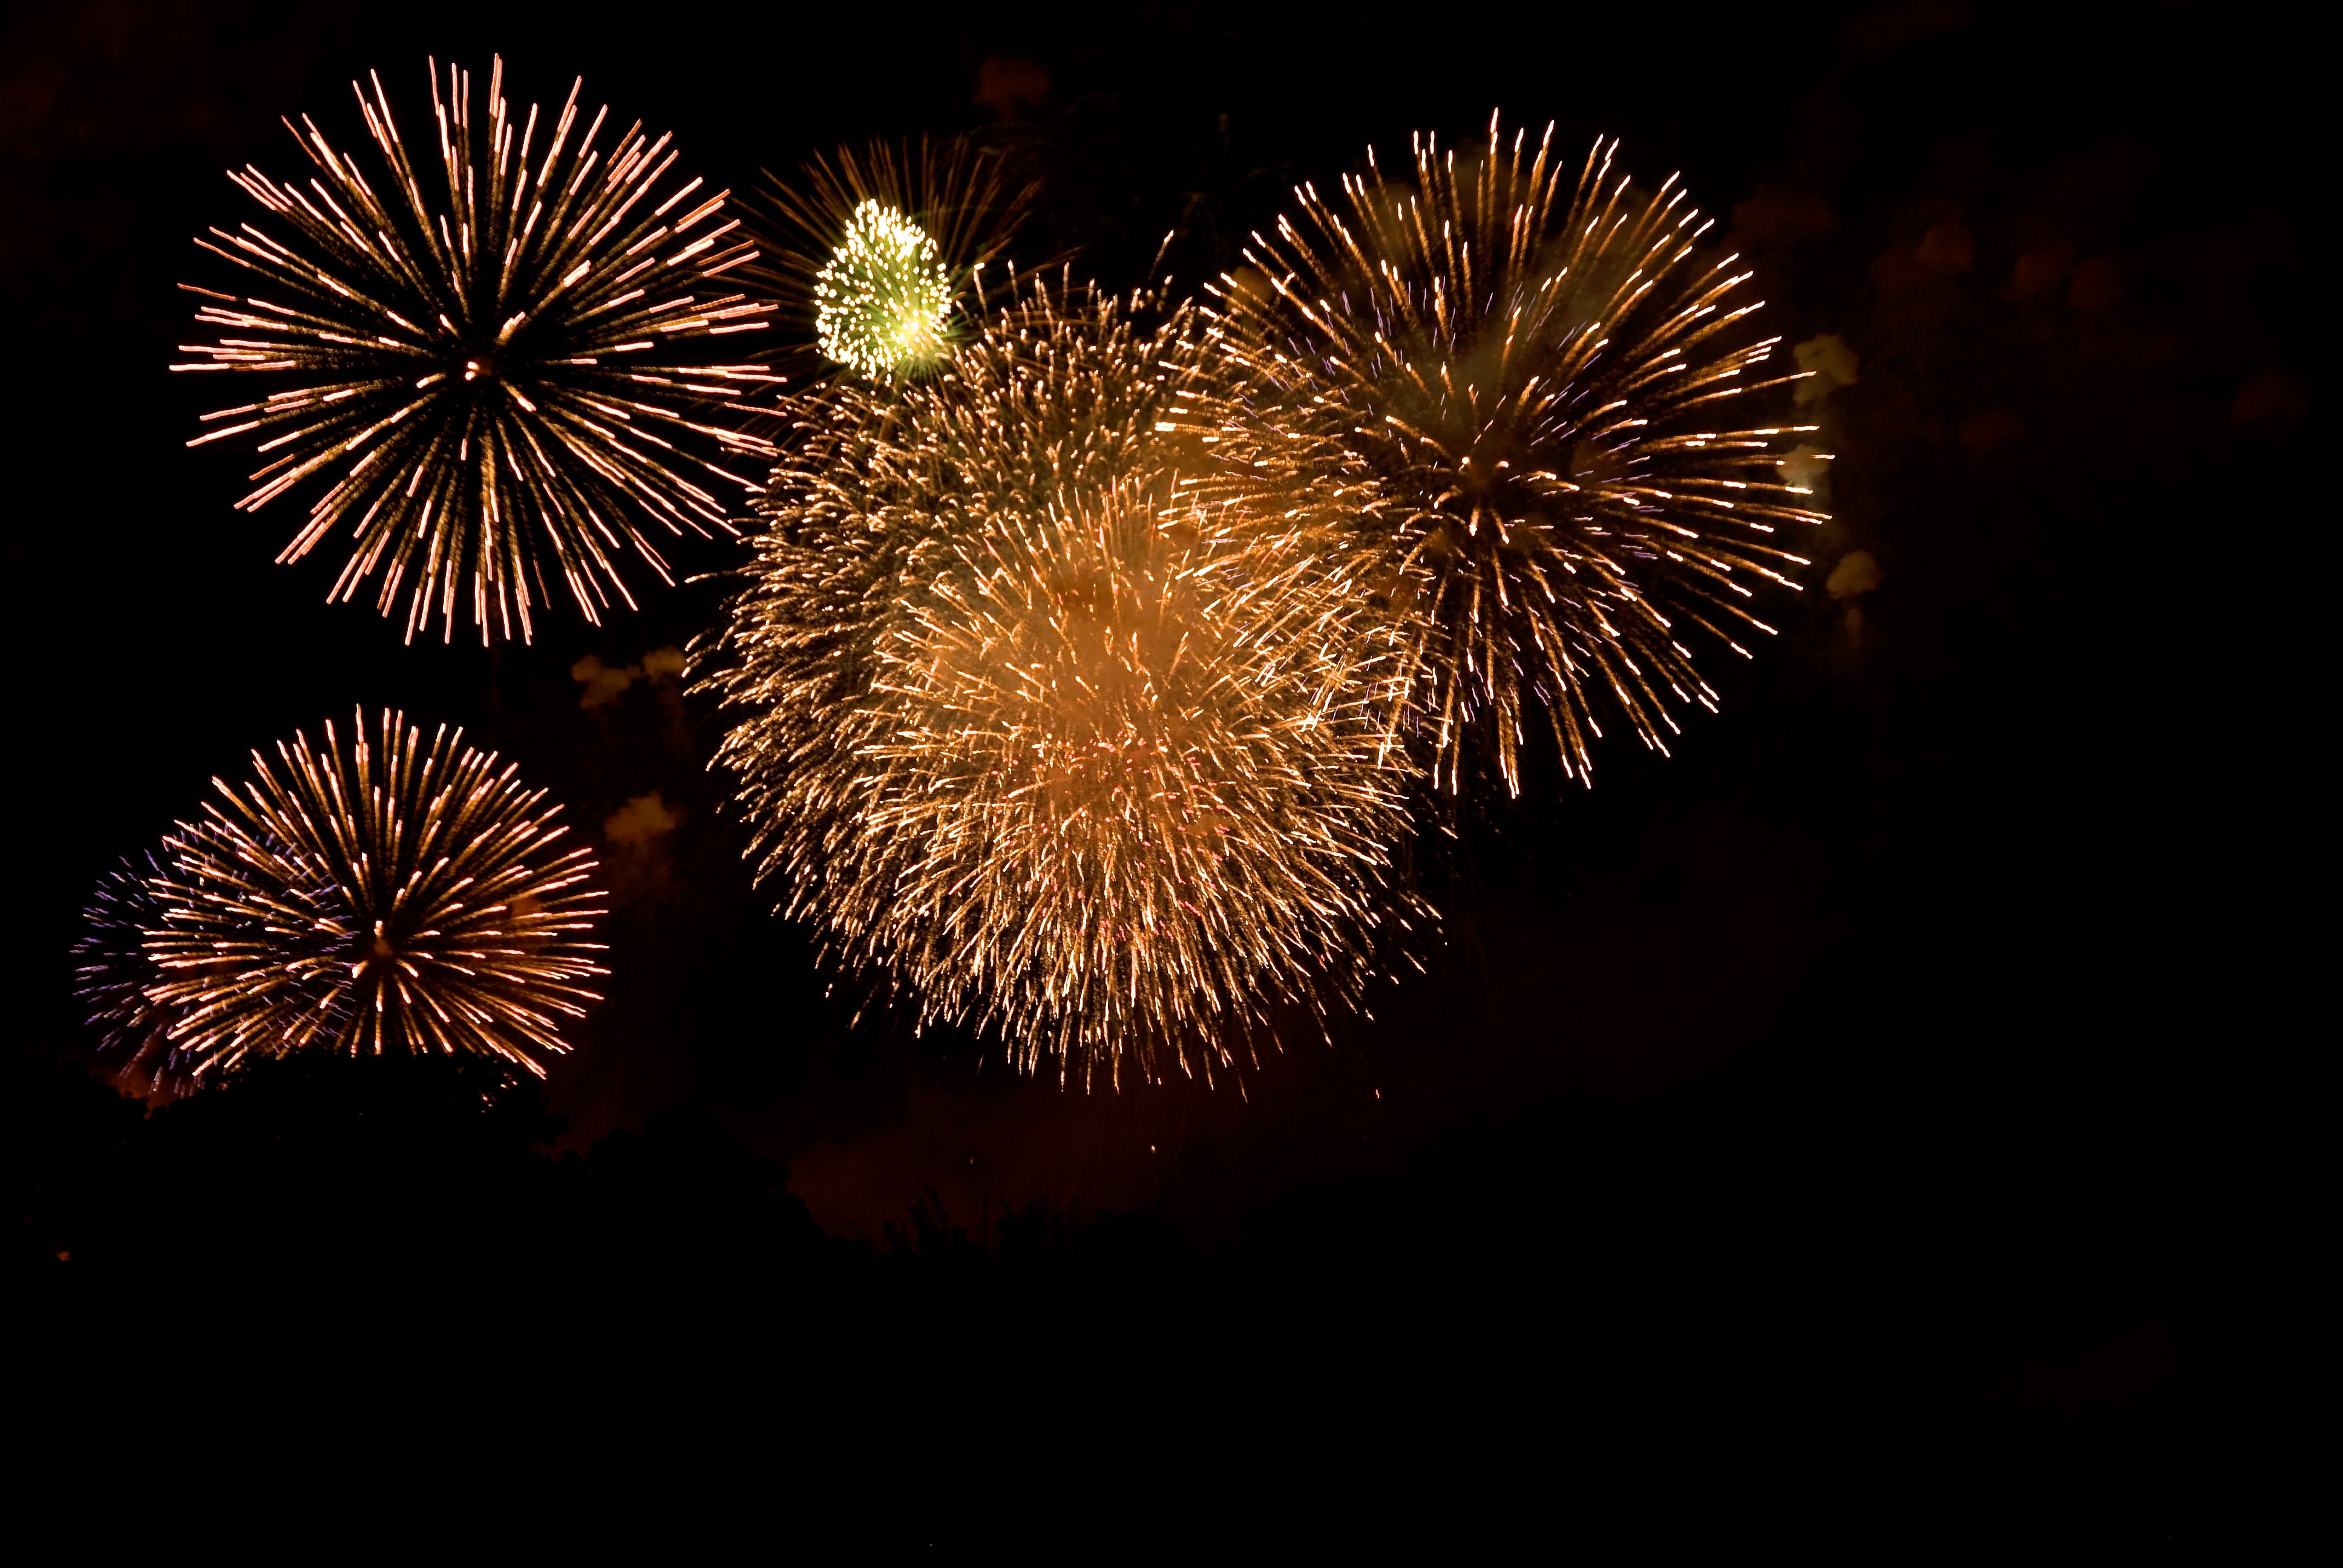
sky, night, recreation, fire, colorful, explosion, festival, lights, fireworks, rockets, bright, event, ignite, pyrotechnic, outdoor recreation